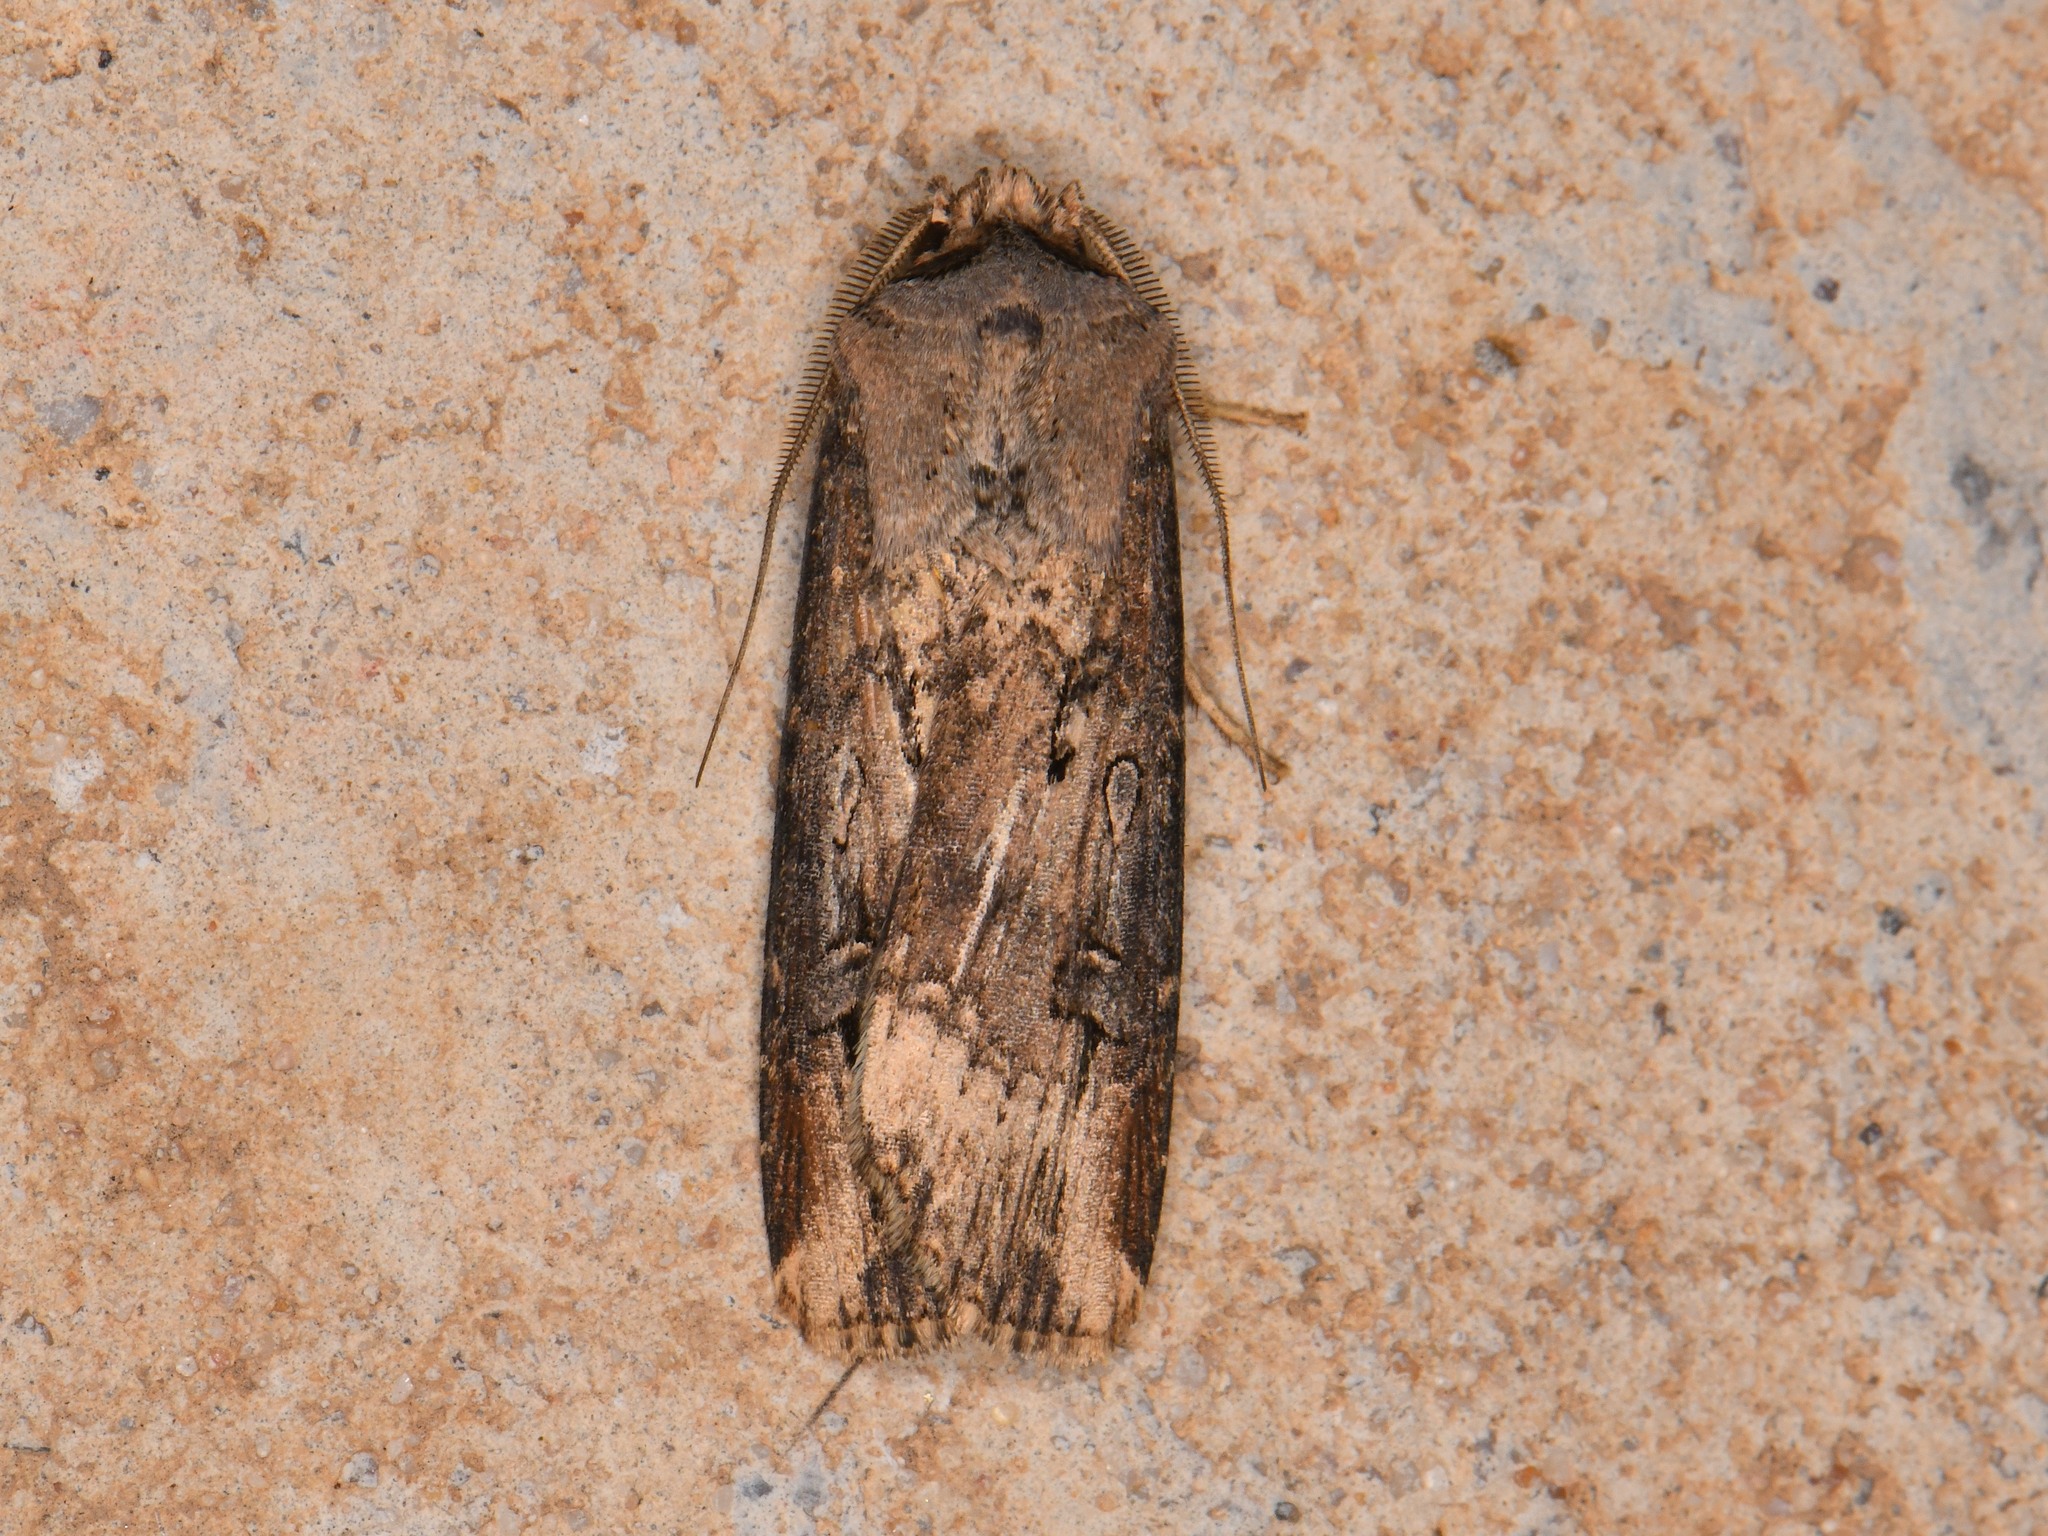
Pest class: cutworms